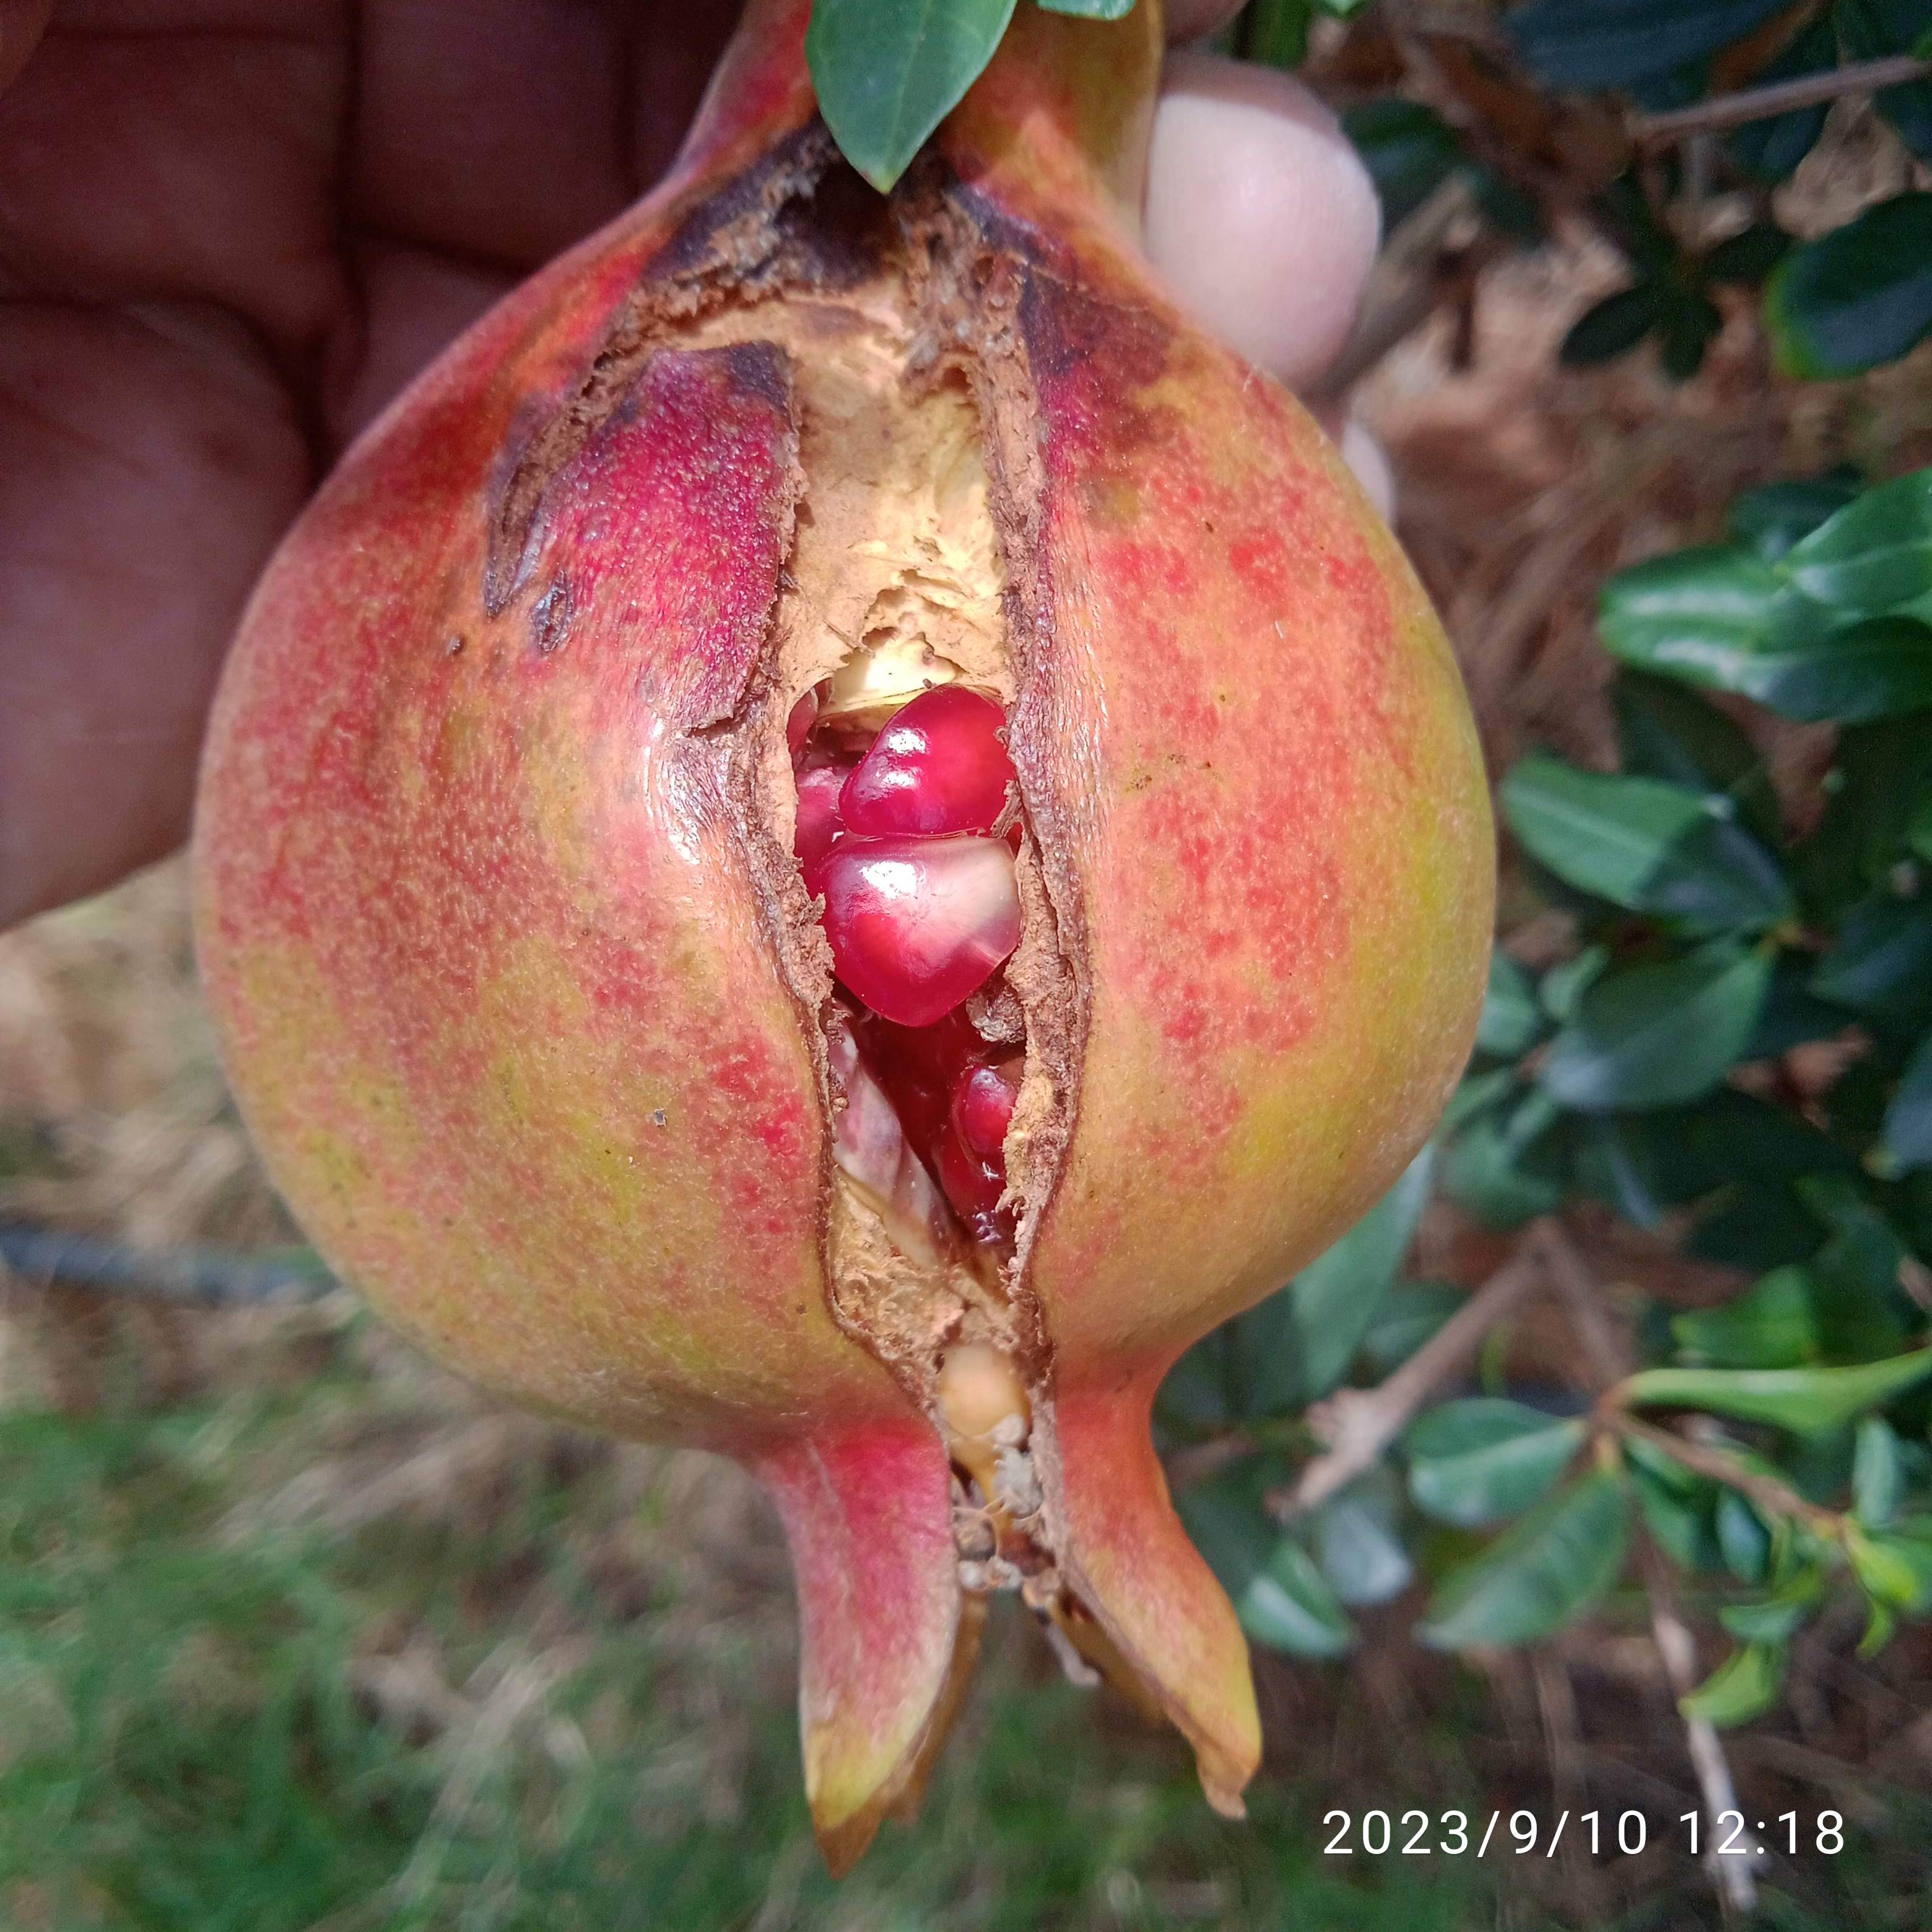
Label: Bacterial_Blight